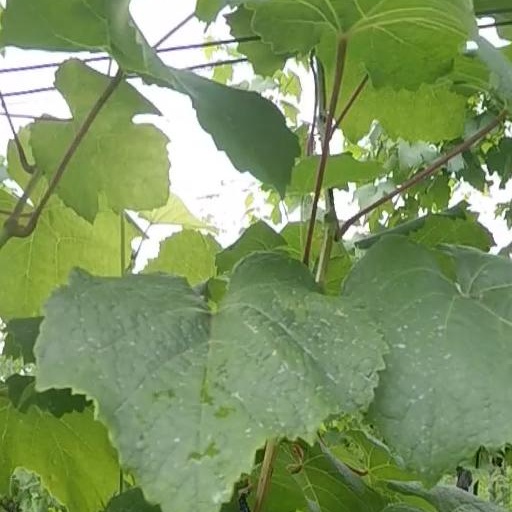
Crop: grape